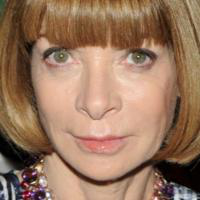
Age group: age 56-65